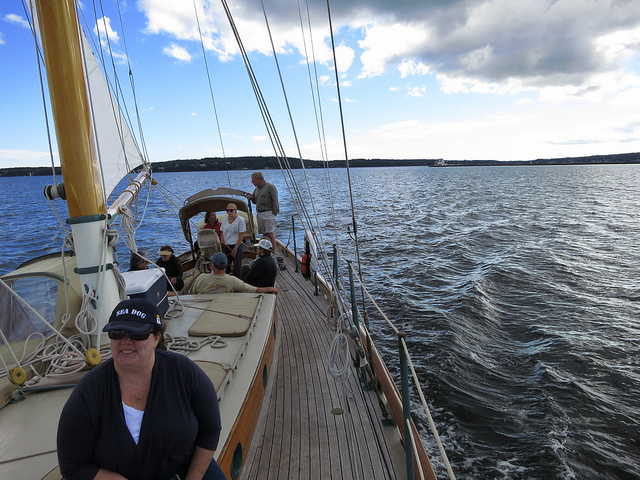
A woman riding on top of a wooden sail boat.

A woman wearing hat and sunglasses sitting on a boat.

A woman smiling for the camera while on a boat.

The four people are sailing in the boat on the water.

There are many people on this sail boat